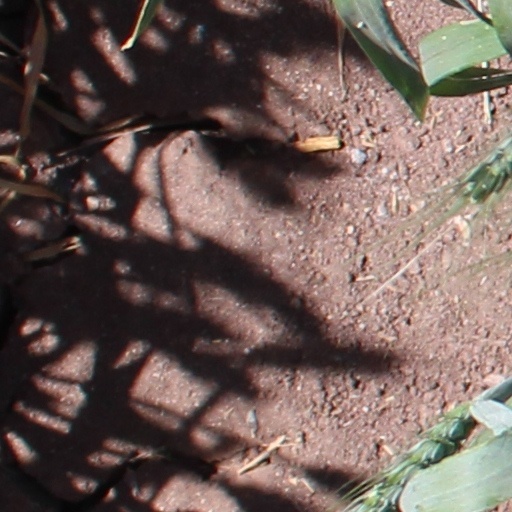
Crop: wheat